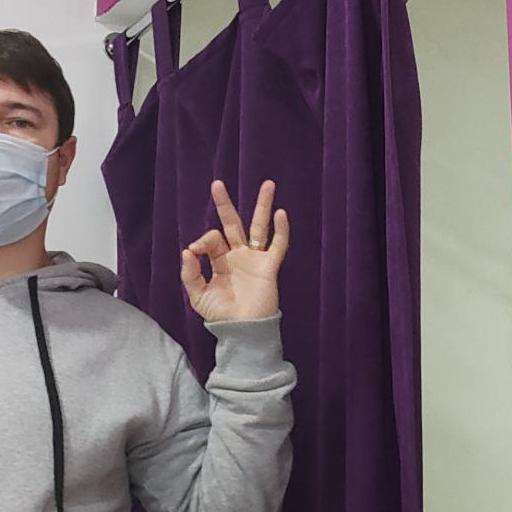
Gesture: ok